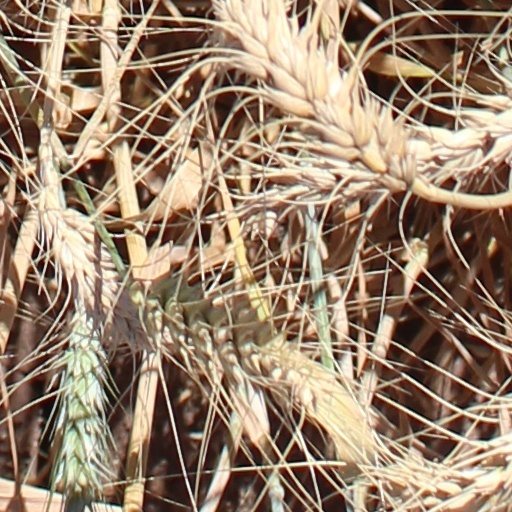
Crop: wheat